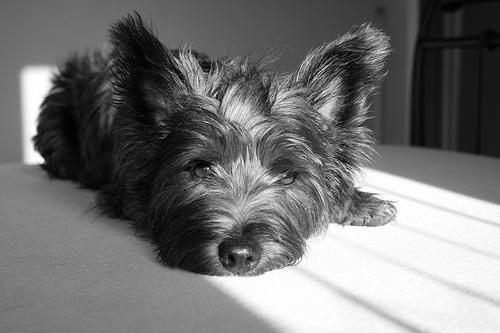
scottish terrier